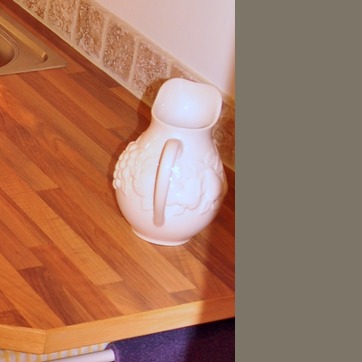
Material: ceramic